Chino, Nagano

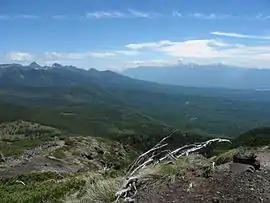
Tateshina Highland from Mt.Kitayokodake

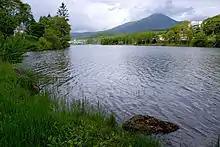
Lake Shirakaba

Chino is located in a mountainous area of the east-central Nagano prefecture. Notable mountains within the city limits include Mount Yatsugatake, Mount Tateshina, and Mount Kirigamine. Chino city hall is located at an elevation of 801 meters and is thus the highest city hall location in Japan.